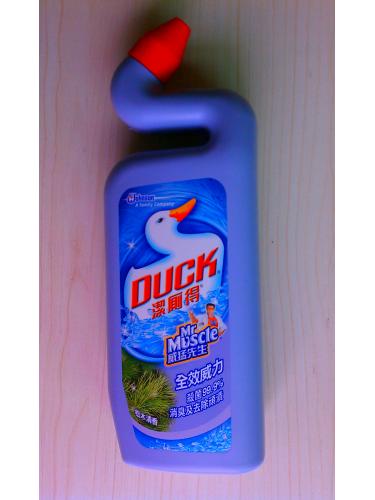
Waste category: plastic